Baadasssss!

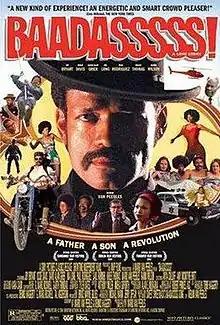
Theatrical release poster

Baadasssss! is a 2003 American biographical drama film, written, produced, directed by, and starring Mario Van Peebles. The film is based on the struggles of Van Peebles' father Melvin Van Peebles (played by Mario himself), as he attempts to film and distribute "Sweet Sweetback's Baadasssss Song", a film that was widely credited with showing Hollywood that a viable African-American audience existed, and thus influencing the creation of the blaxploitation genre. The film also stars Joy Bryant, Nia Long, Ossie Davis, Paul Rodriguez, Rainn Wilson, and Terry Crews.